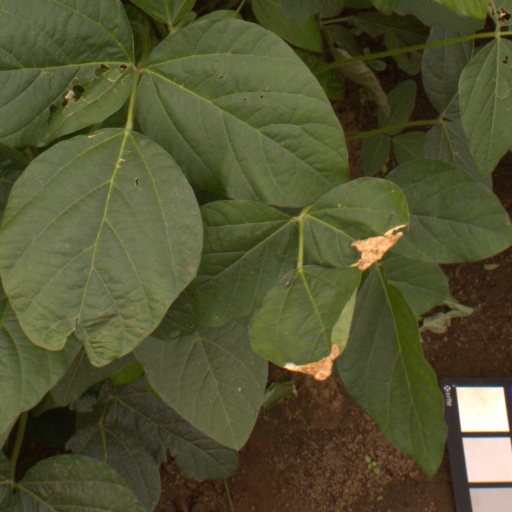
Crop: soybean